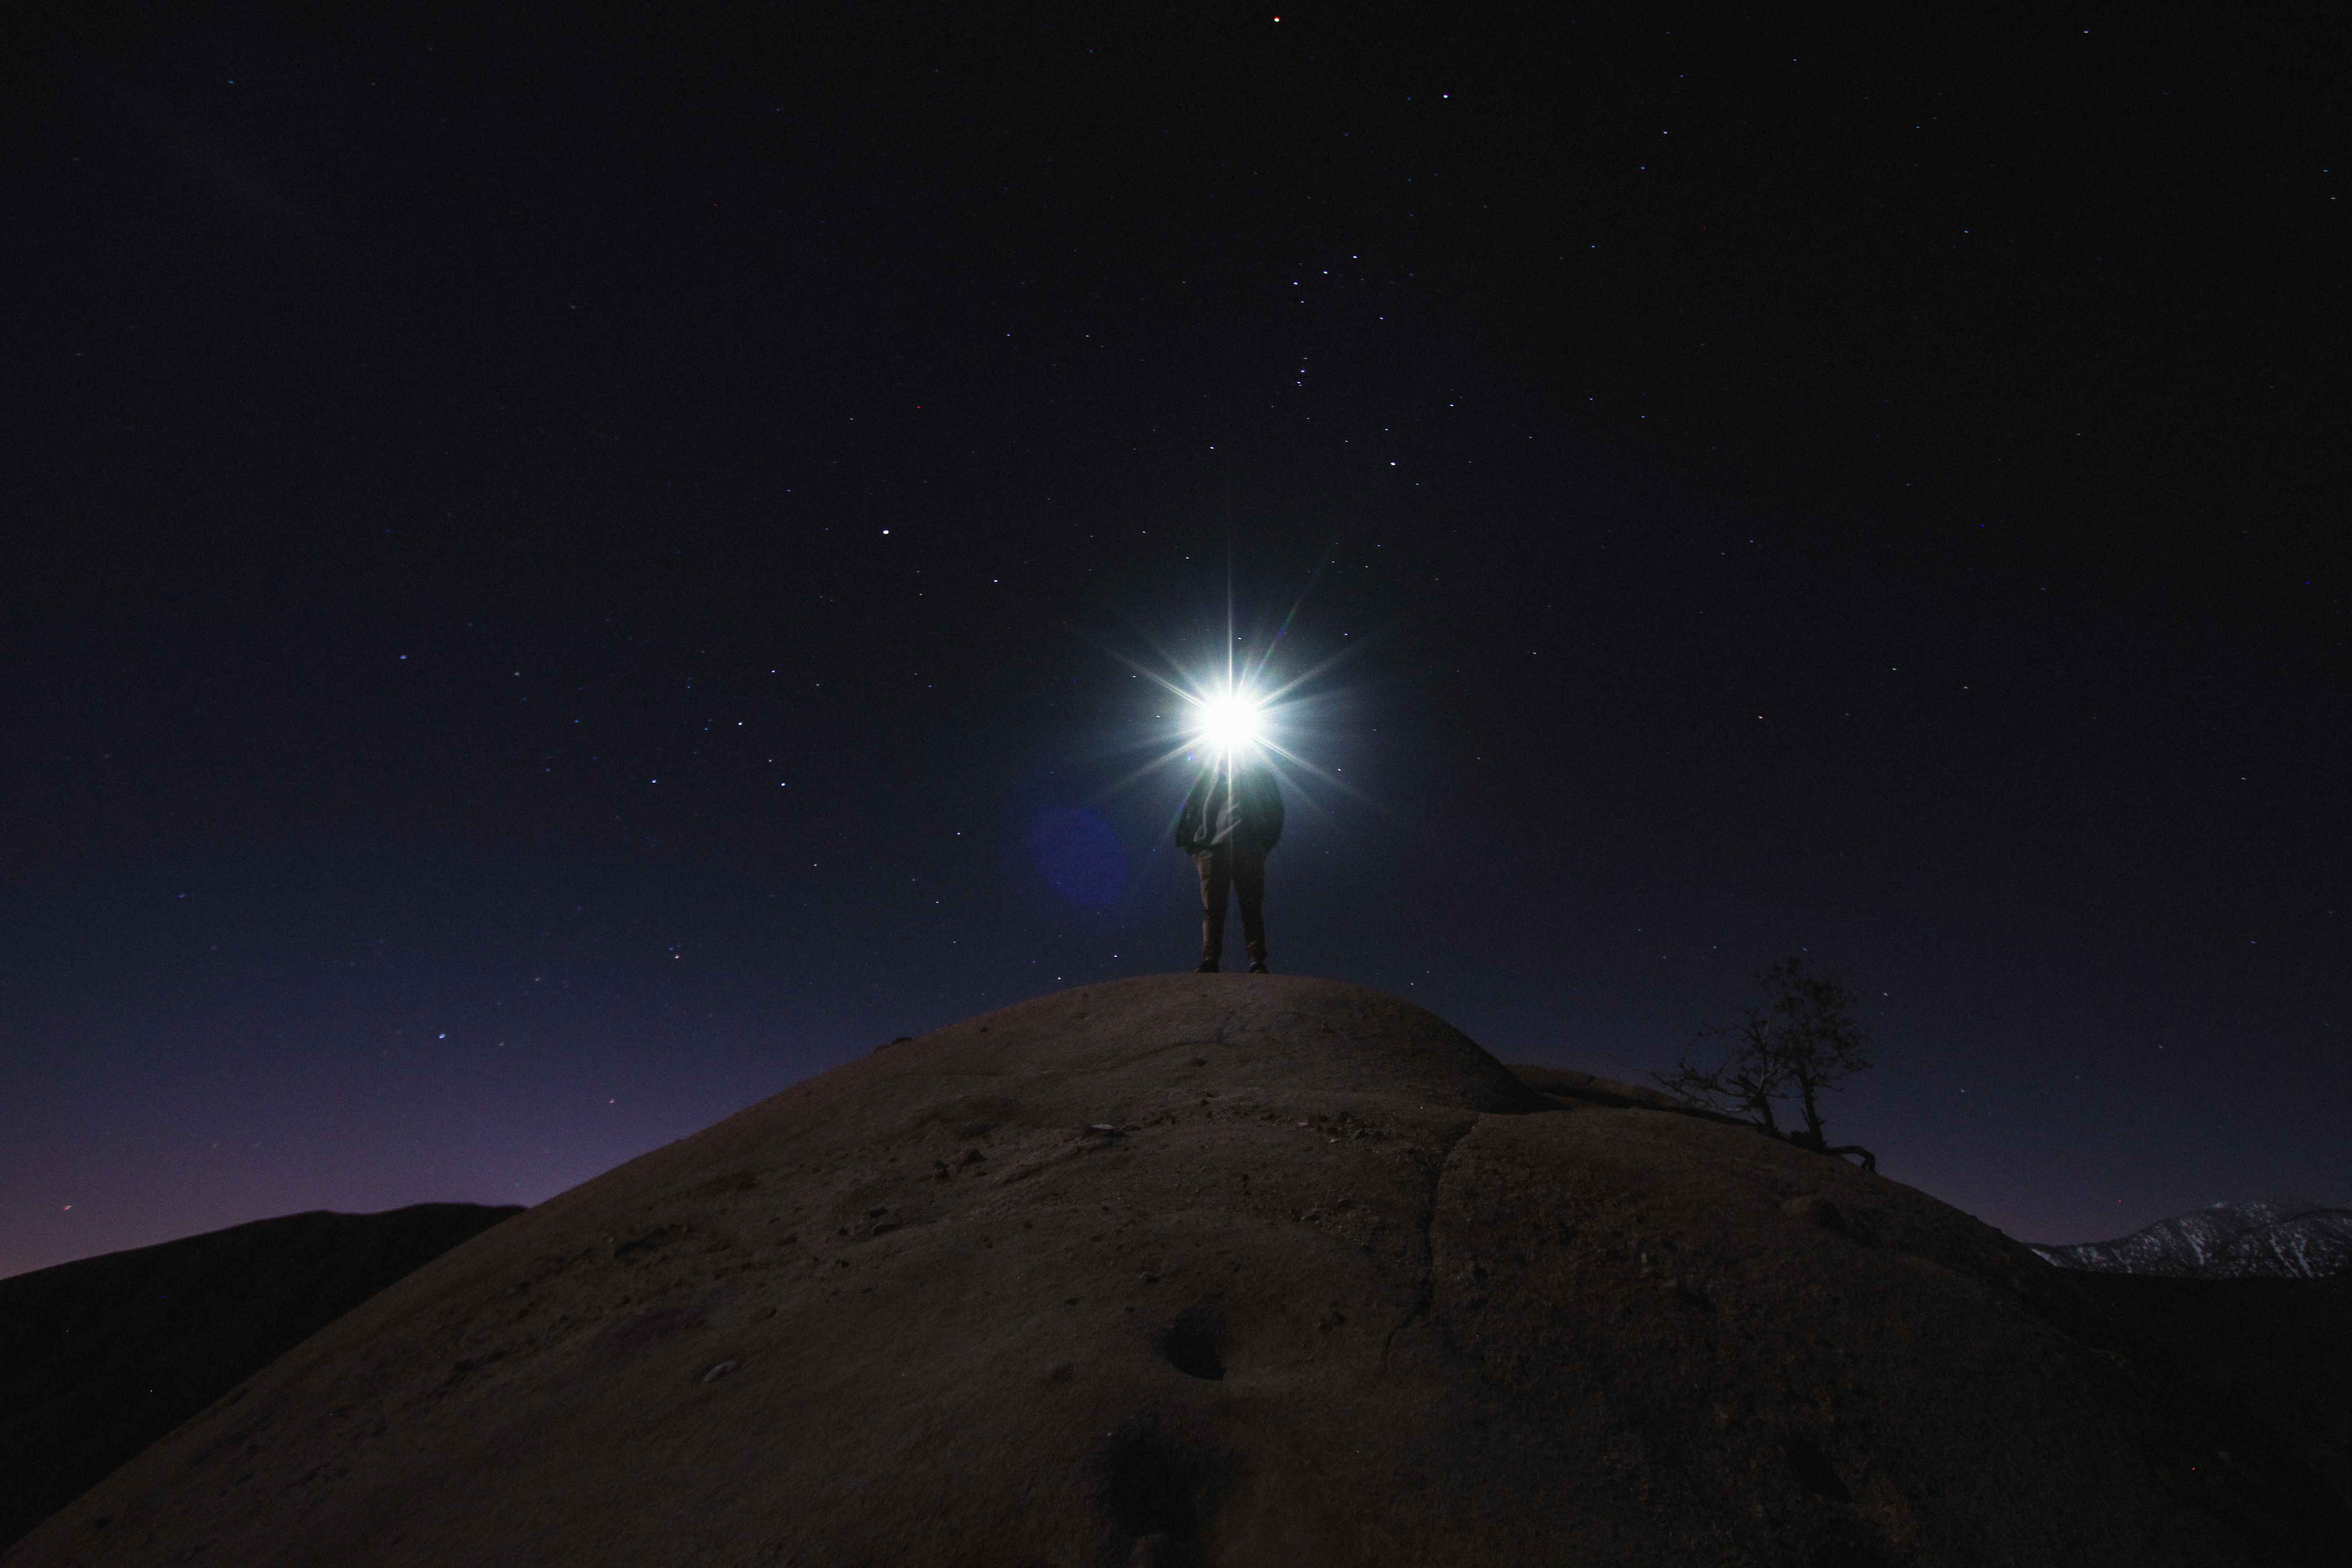
rock, person, mountain, light, sky, night, star, atmosphere, space, darkness, moon, moonlight, outer space, astronomy, boulder, screenshot, astronomical object, atmosphere of earth